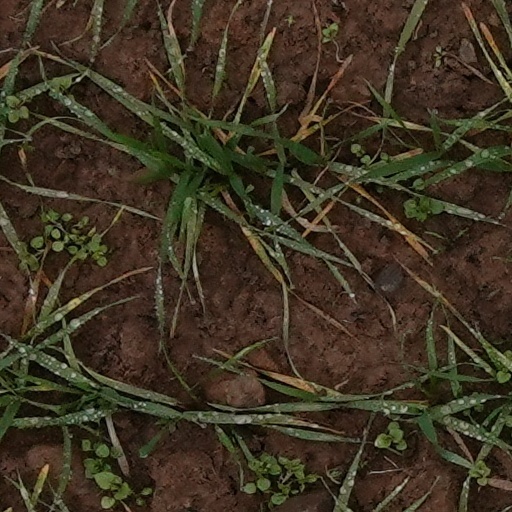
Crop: wheat